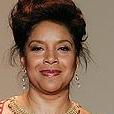
Age: 58